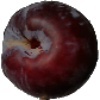
Label: Plum 1